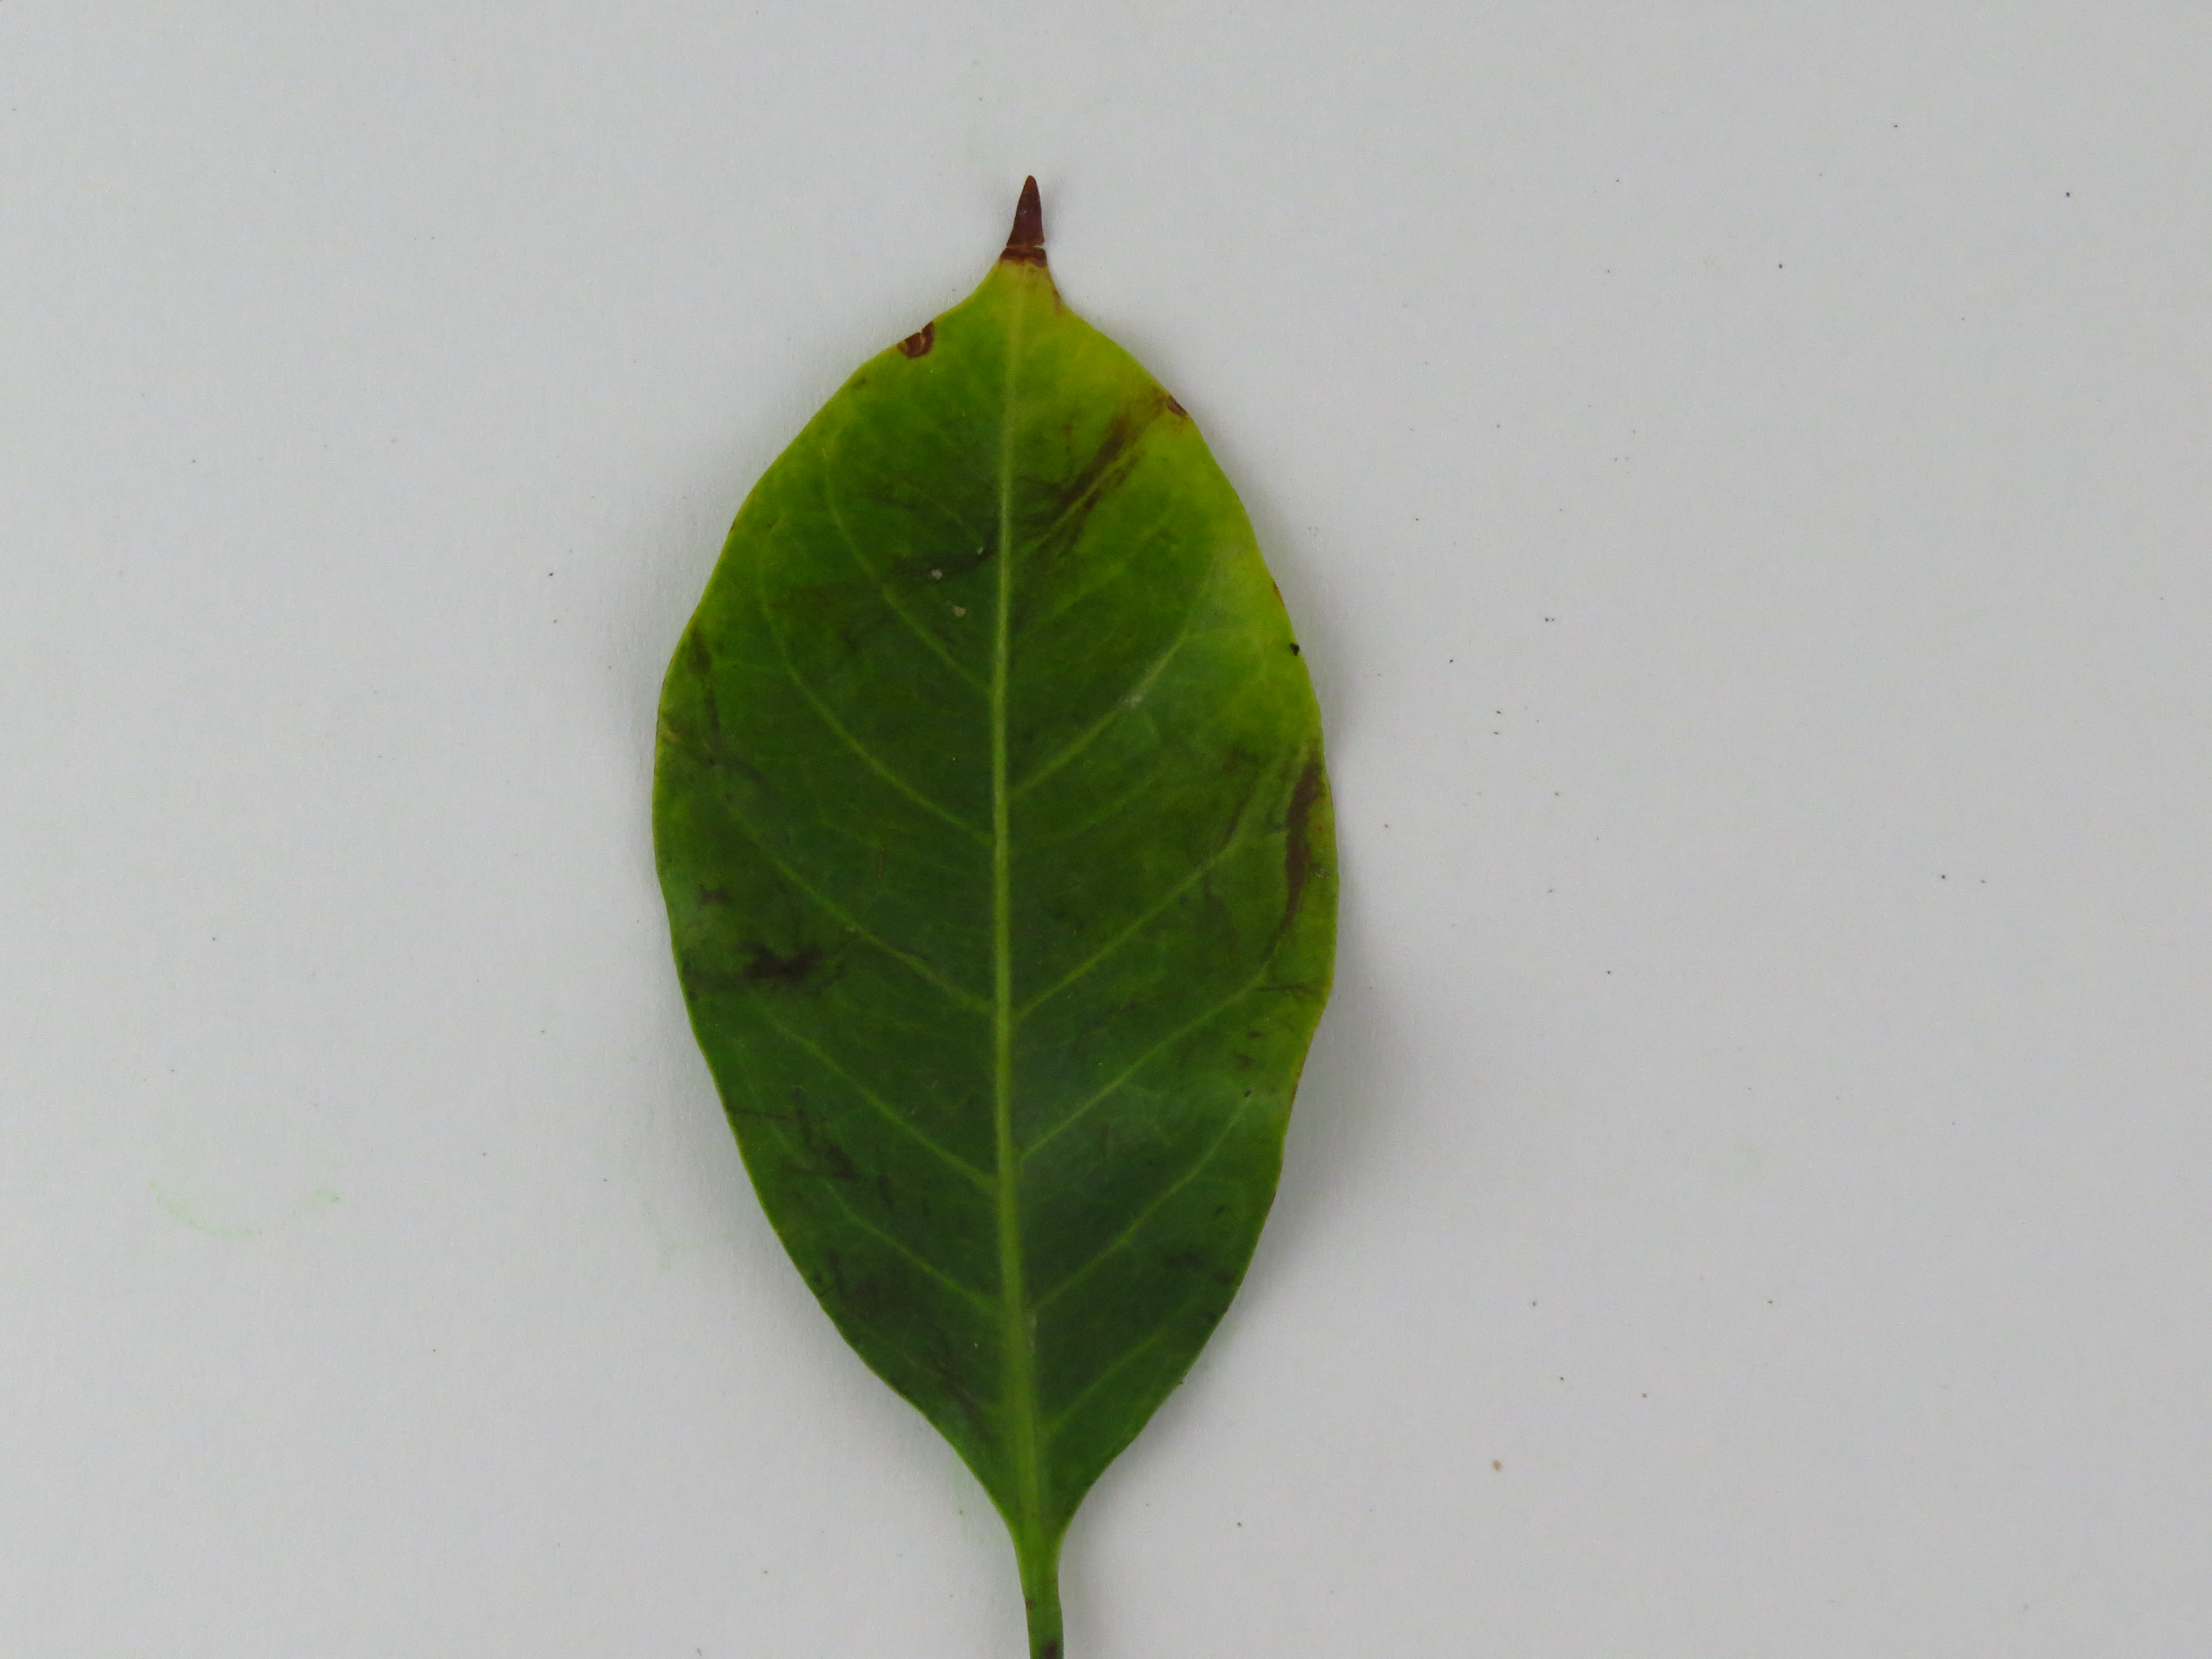
Label: potasium-K